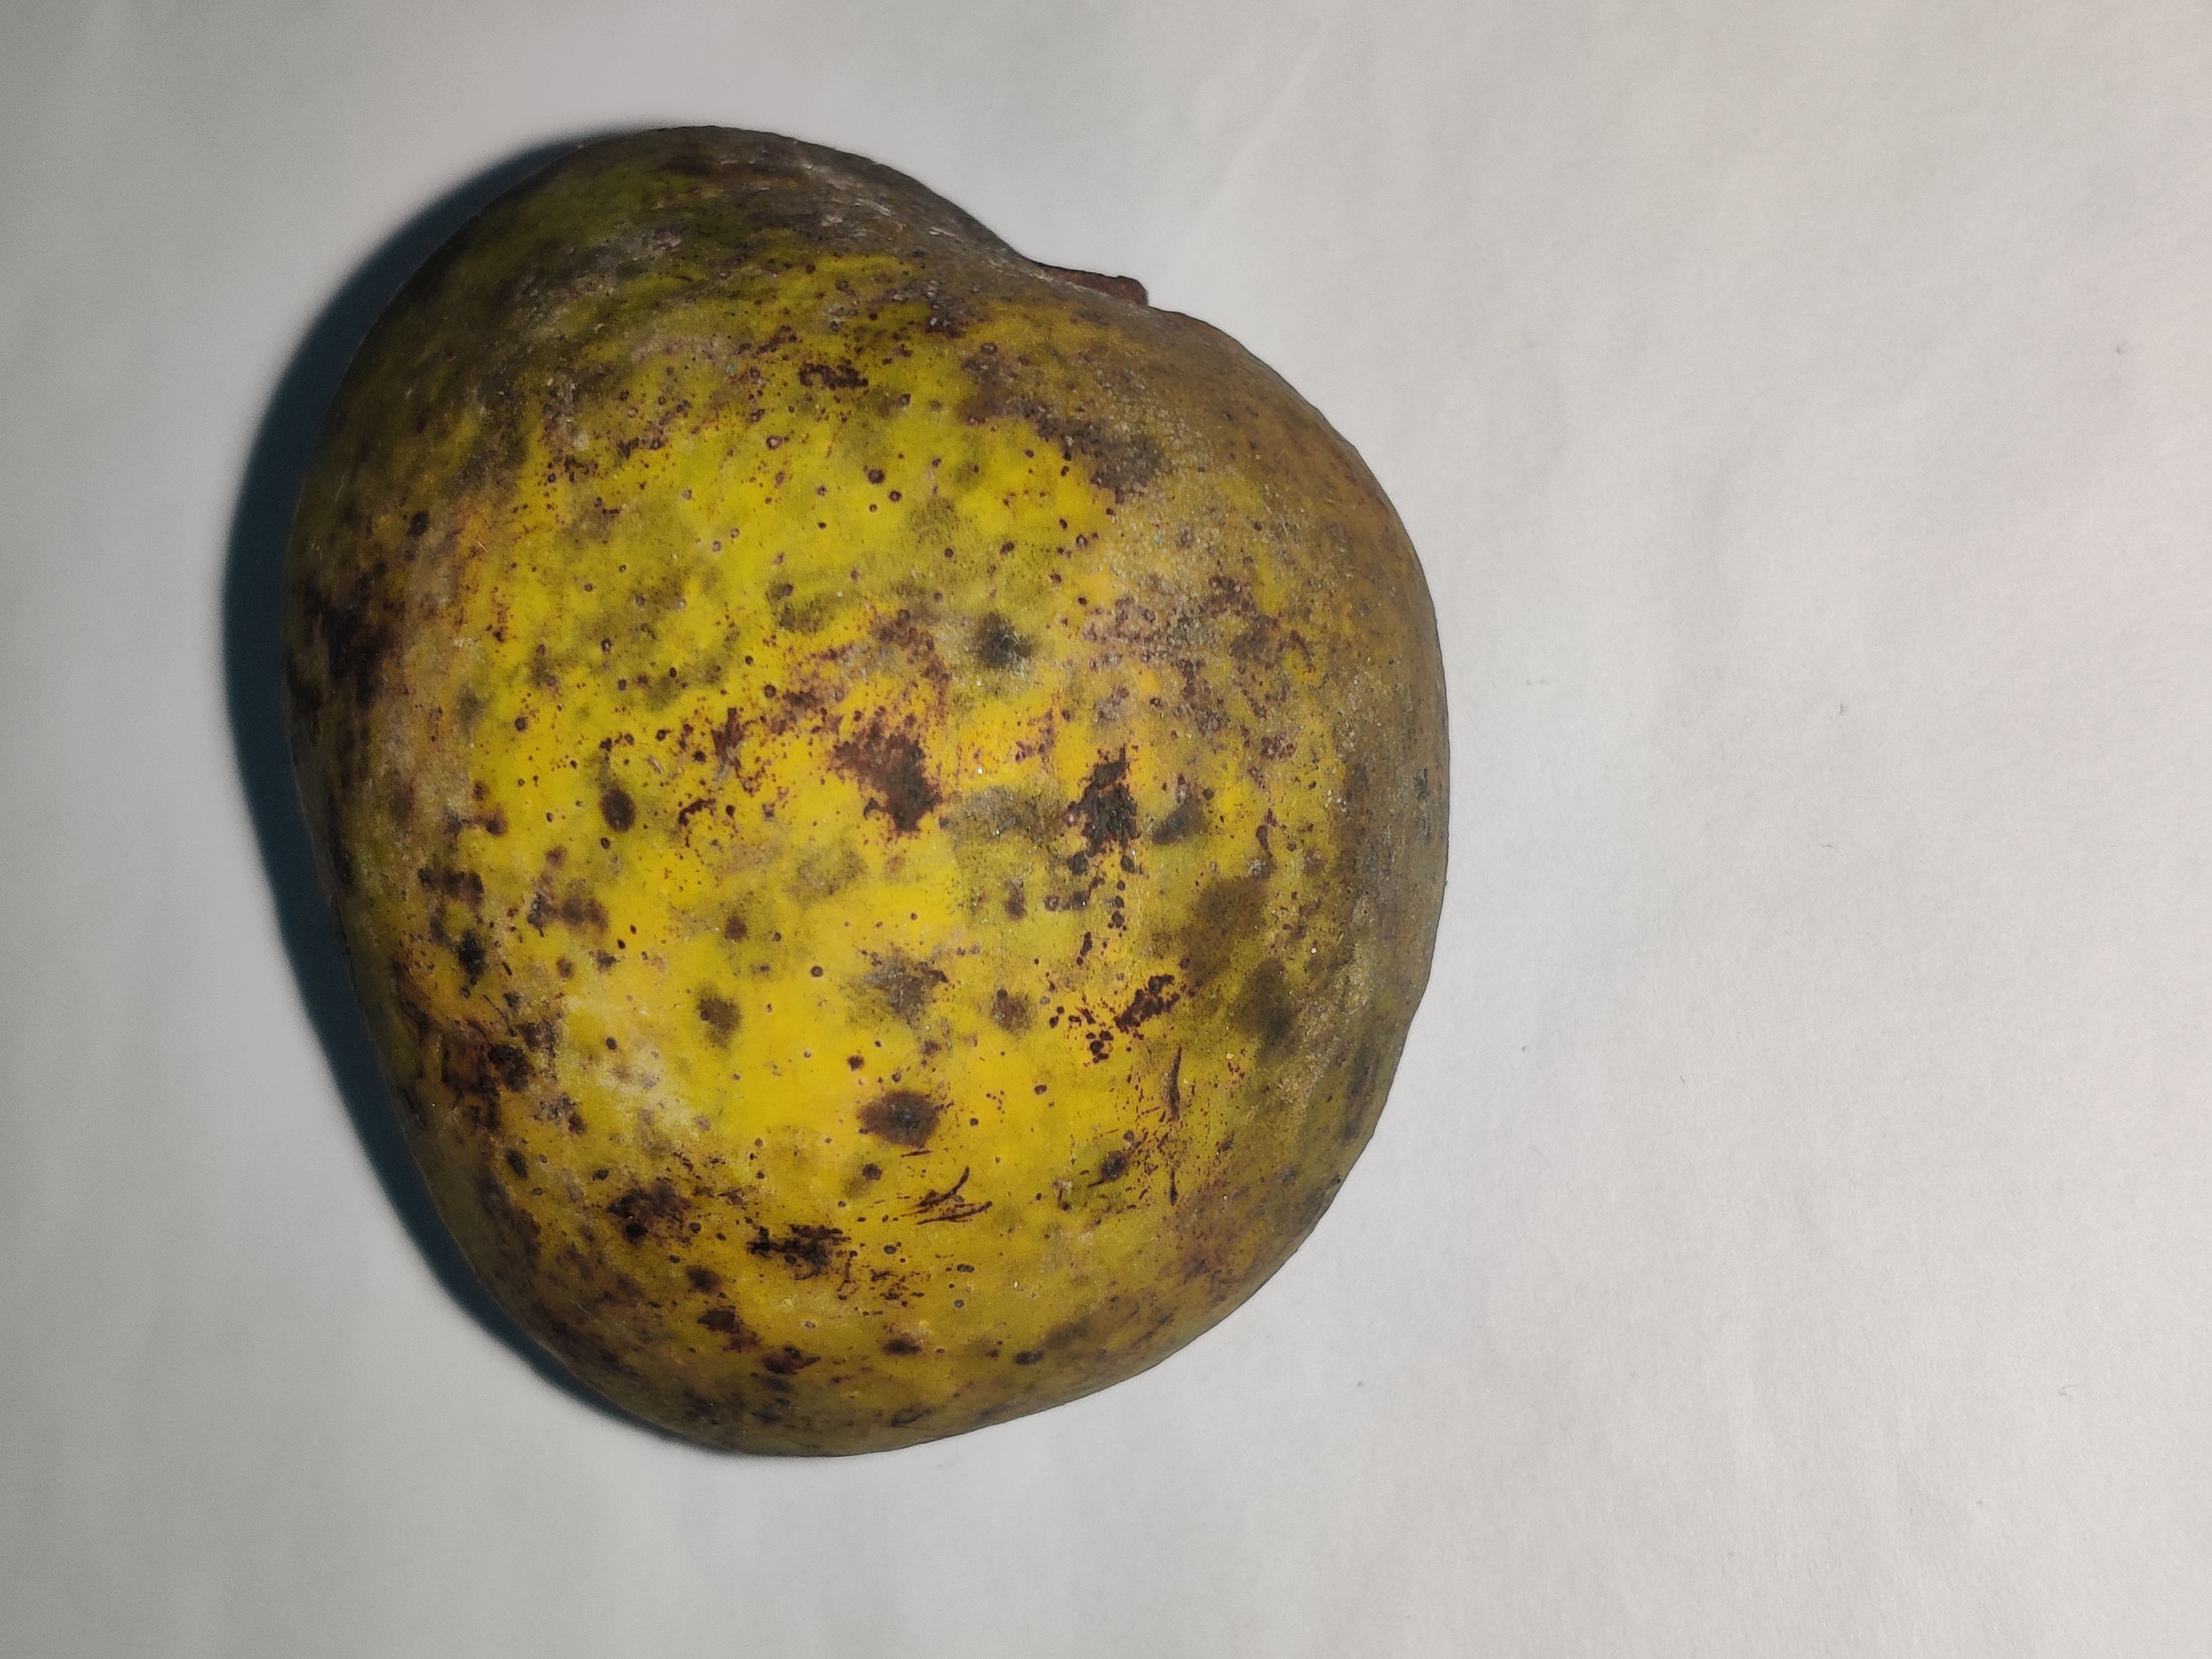
Fruit: mango
Grade: 3rd-grade